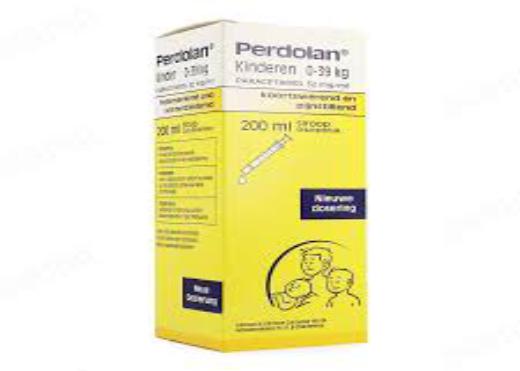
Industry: Medical